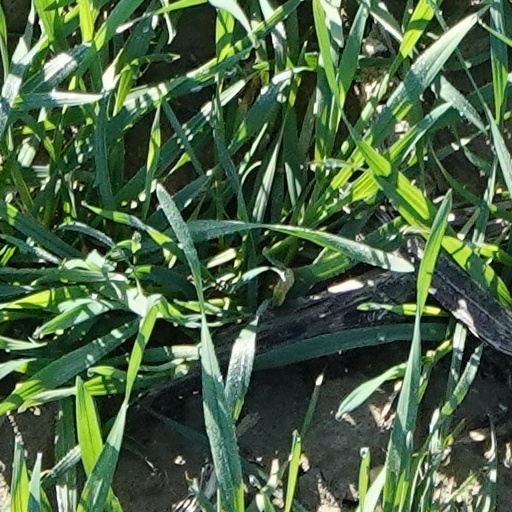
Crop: wheat